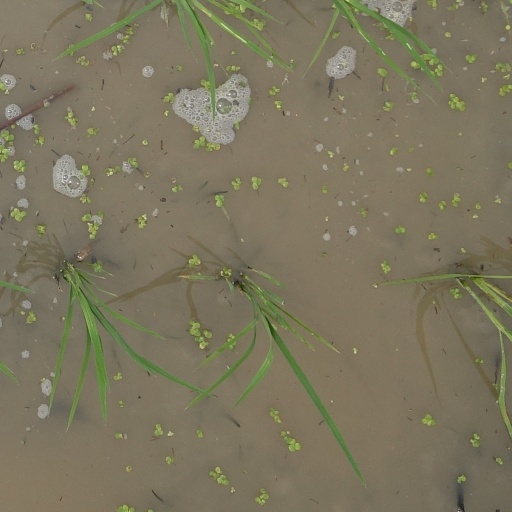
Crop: rice